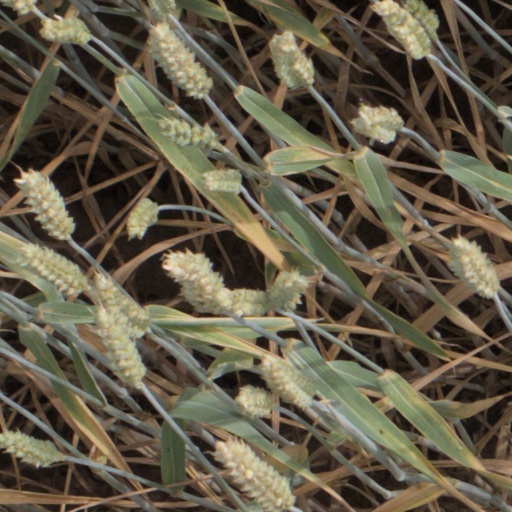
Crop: wheat